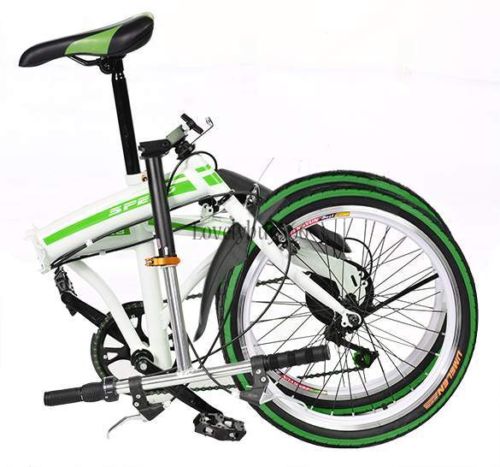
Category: bicycle